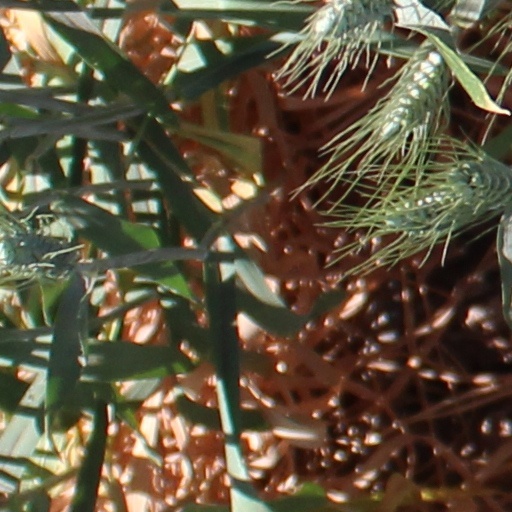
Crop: wheat